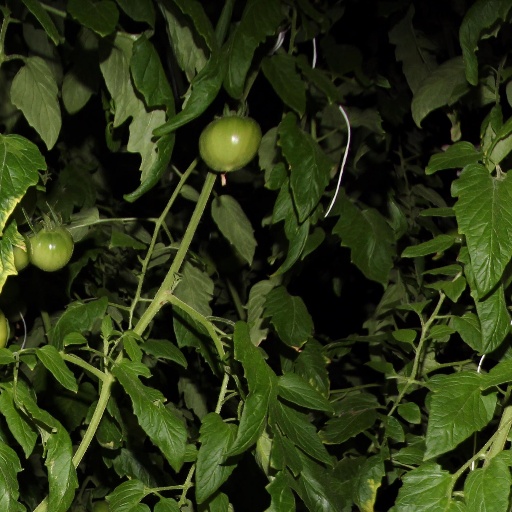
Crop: tomato